Wedding

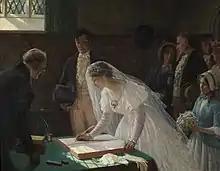
Many cultures have adopted the traditional Western custom of a white wedding, when a bride wears a white wedding dress and veil. Painting by Edmund Leighton (1853–1922).

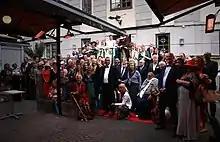
Wedding party at Stockholm's Lillienhoff Palace in Sweden in 2017

Some cultures have adopted the traditional Western custom of the white wedding, in which a bride wears a white wedding dress and veil. This tradition was popularized through the marriage of Queen Victoria. Some say Queen Victoria's choice of a white gown may have simply been a sign of extravagance, but may have also been influenced by the values she held which emphasized sexual purity.